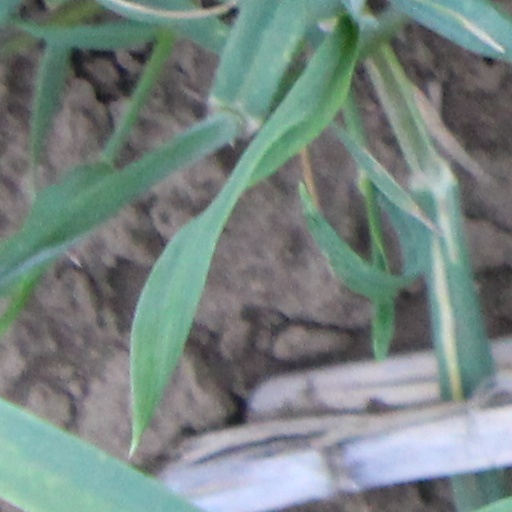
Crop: wheat